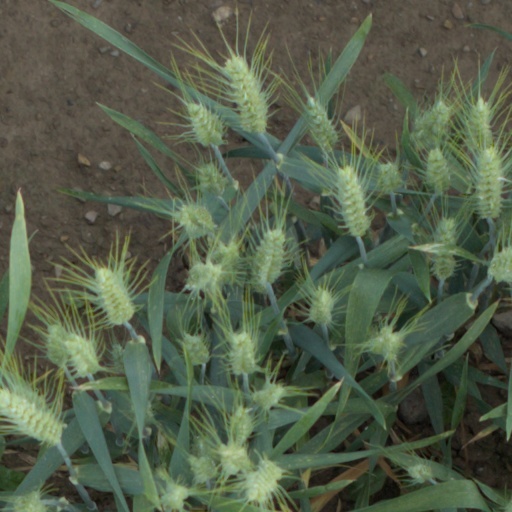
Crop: wheat